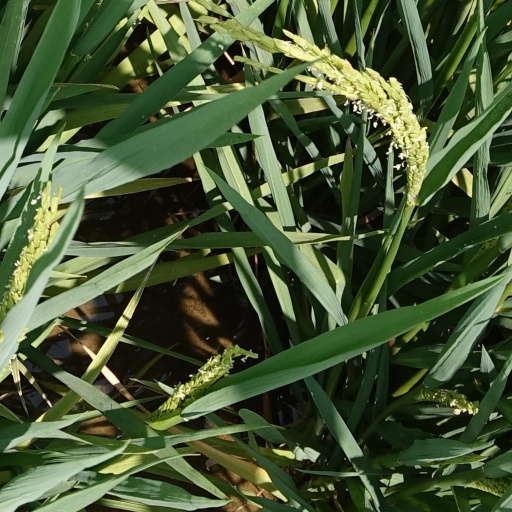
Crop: rice